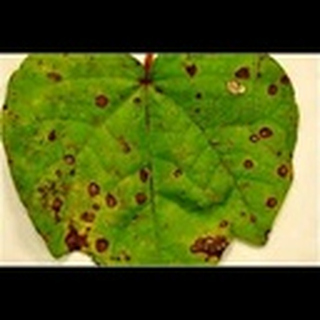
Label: cotton_target_spot